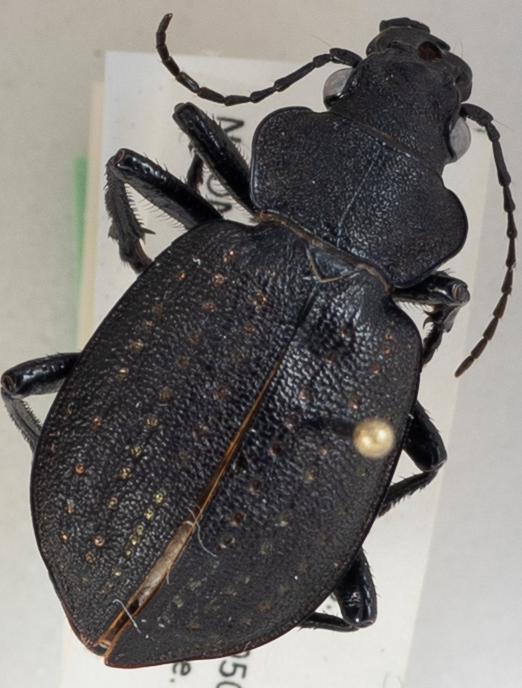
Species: Calosoma calidum
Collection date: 2019-09-18
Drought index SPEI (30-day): -0.626
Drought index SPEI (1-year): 0.748
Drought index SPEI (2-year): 0.9616